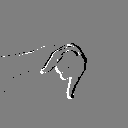
ASL letter: j